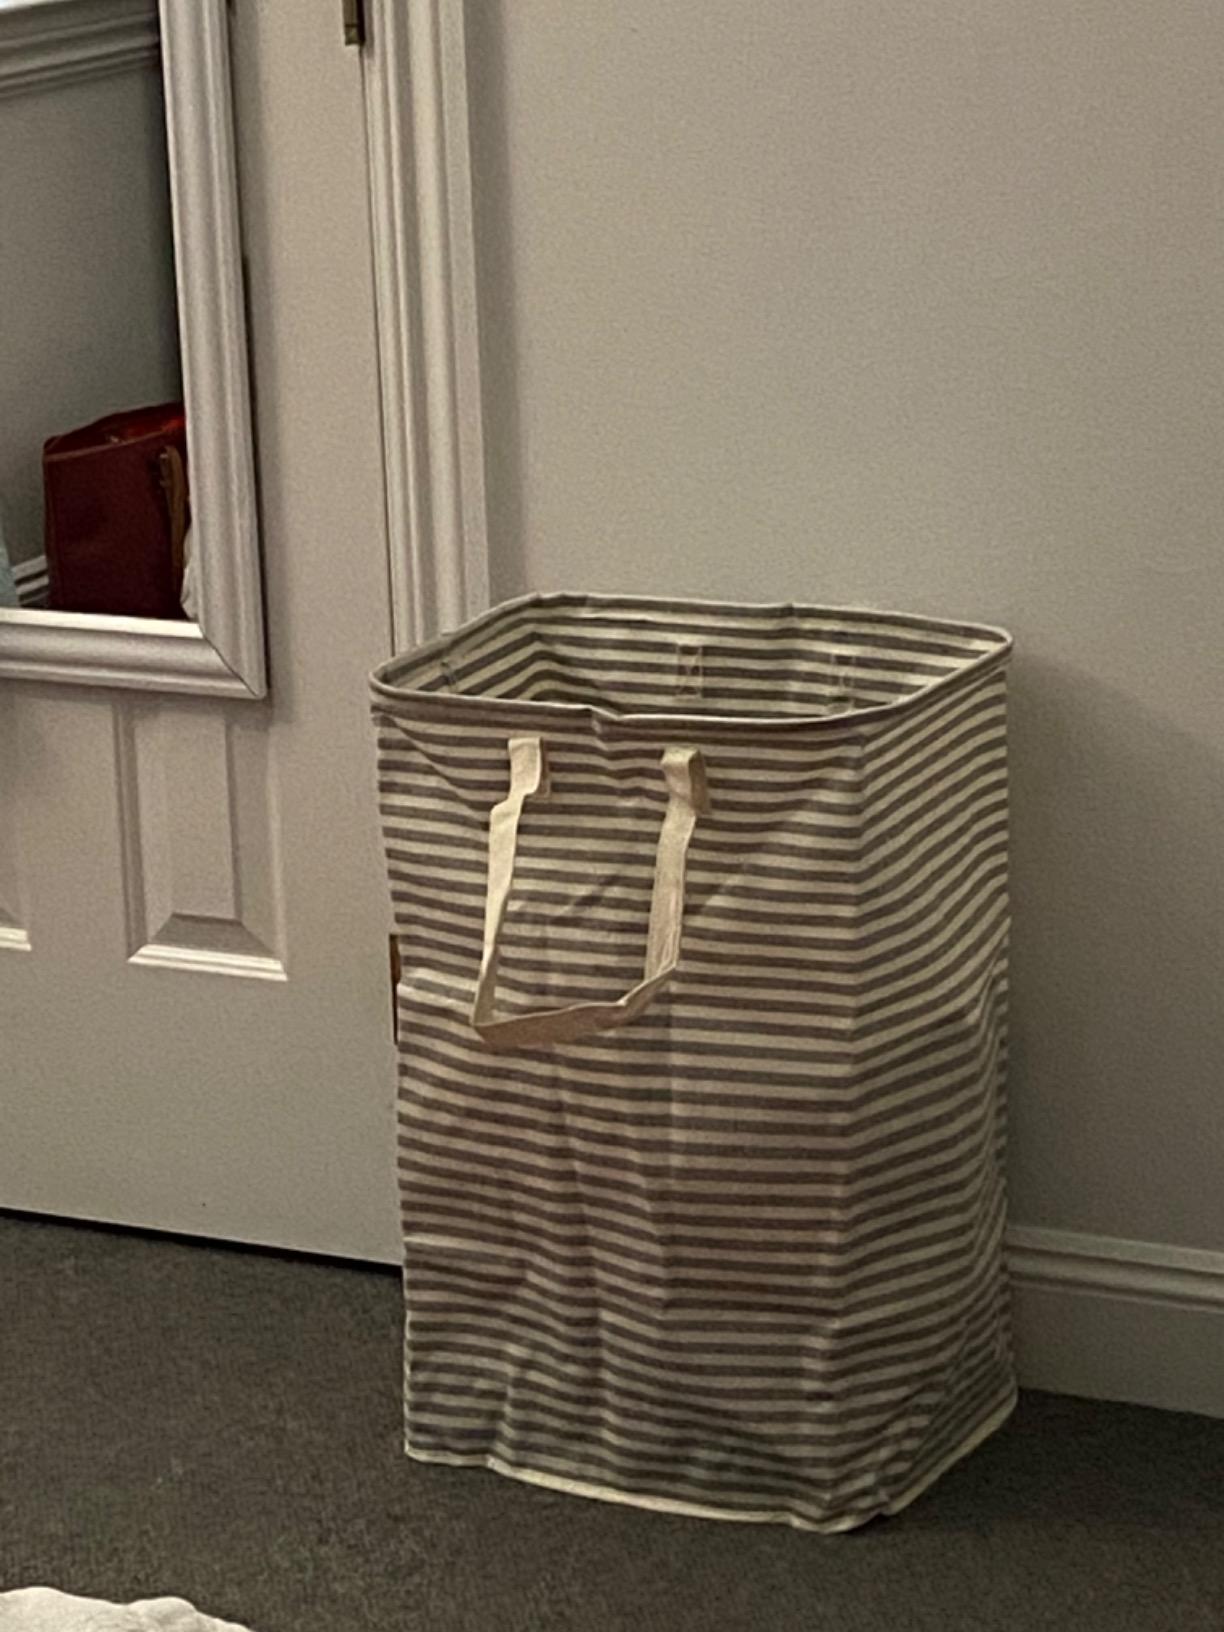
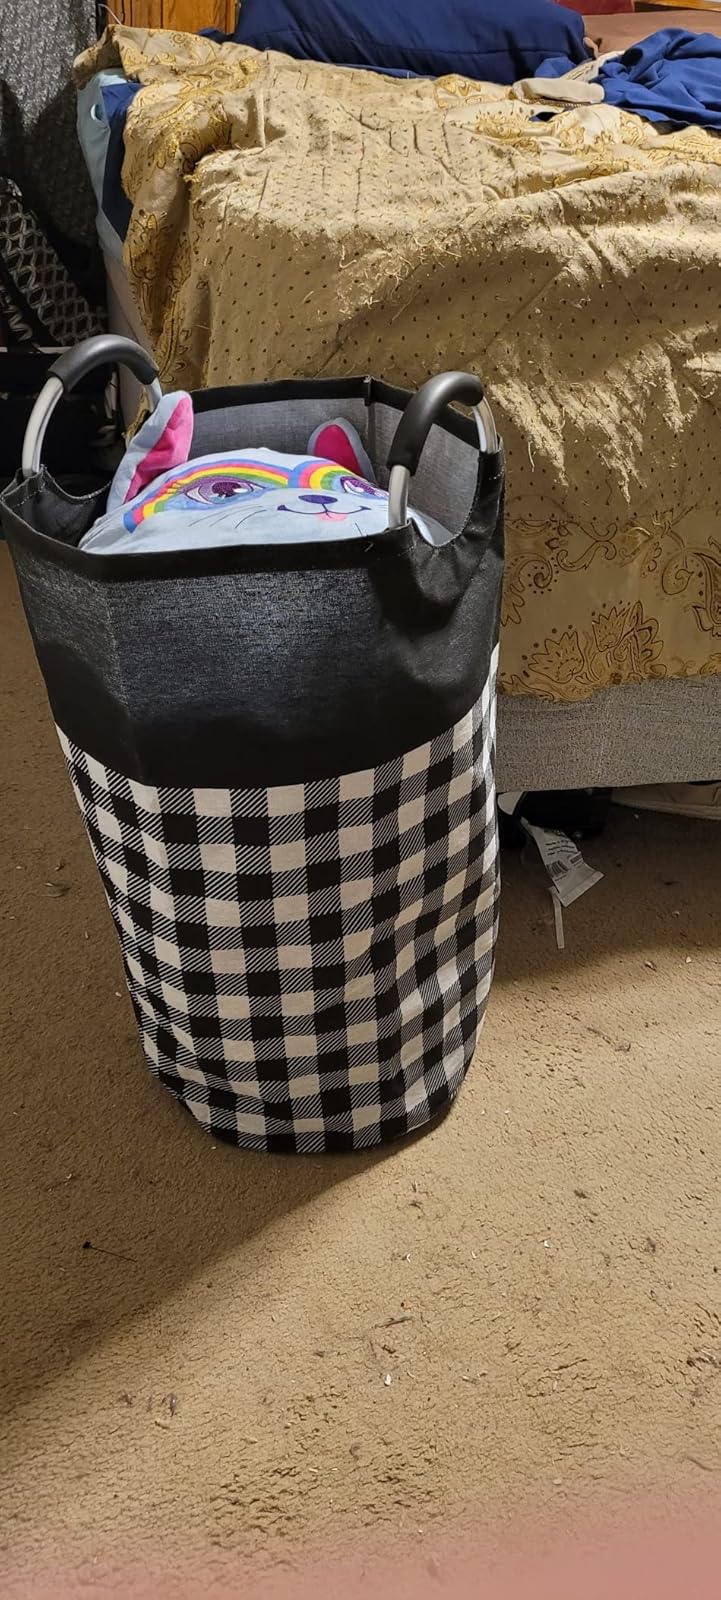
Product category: items_hamper
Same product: no